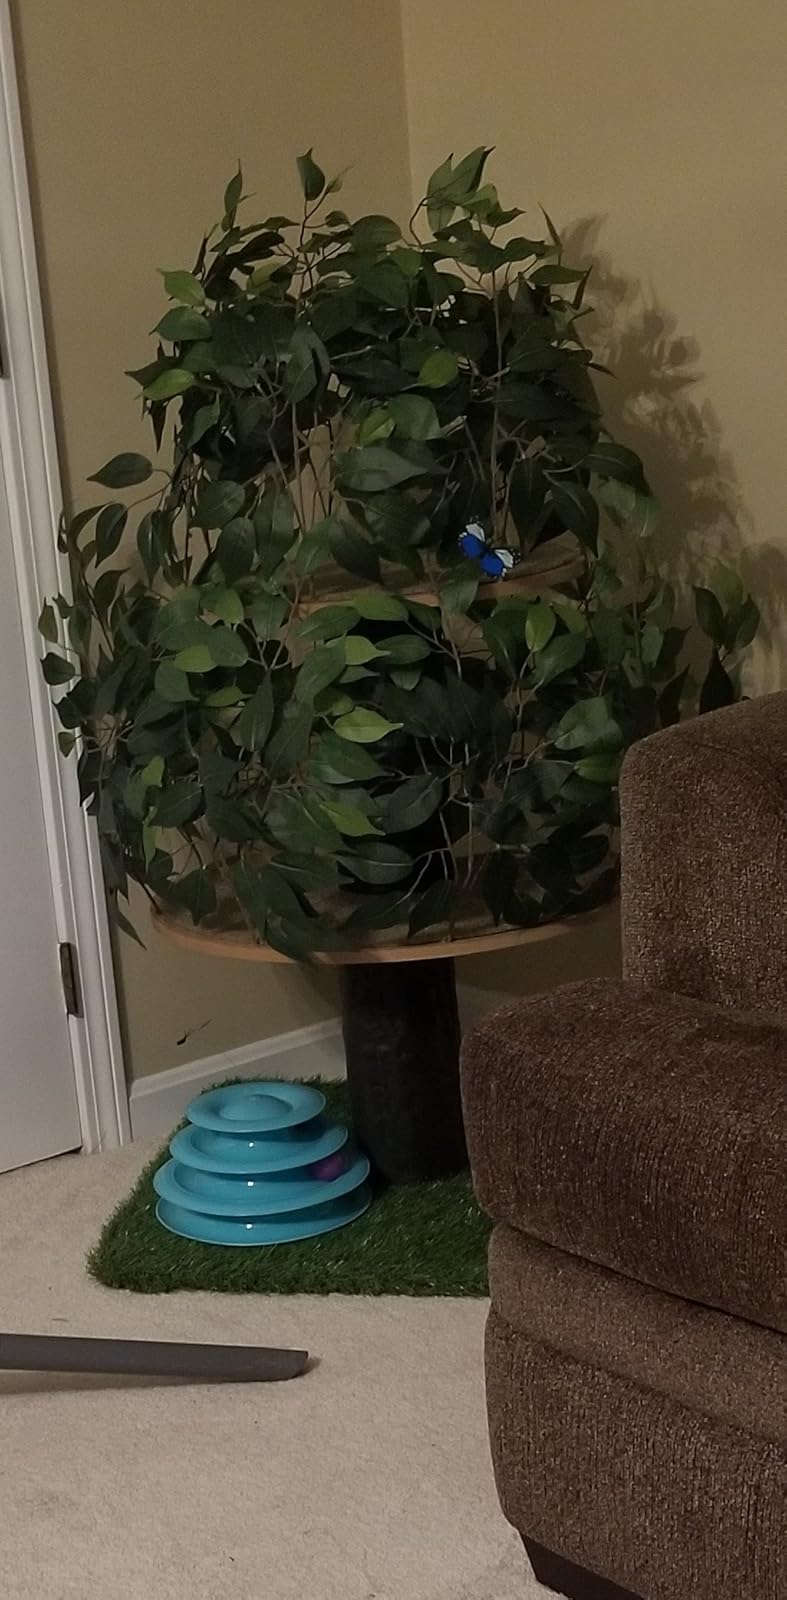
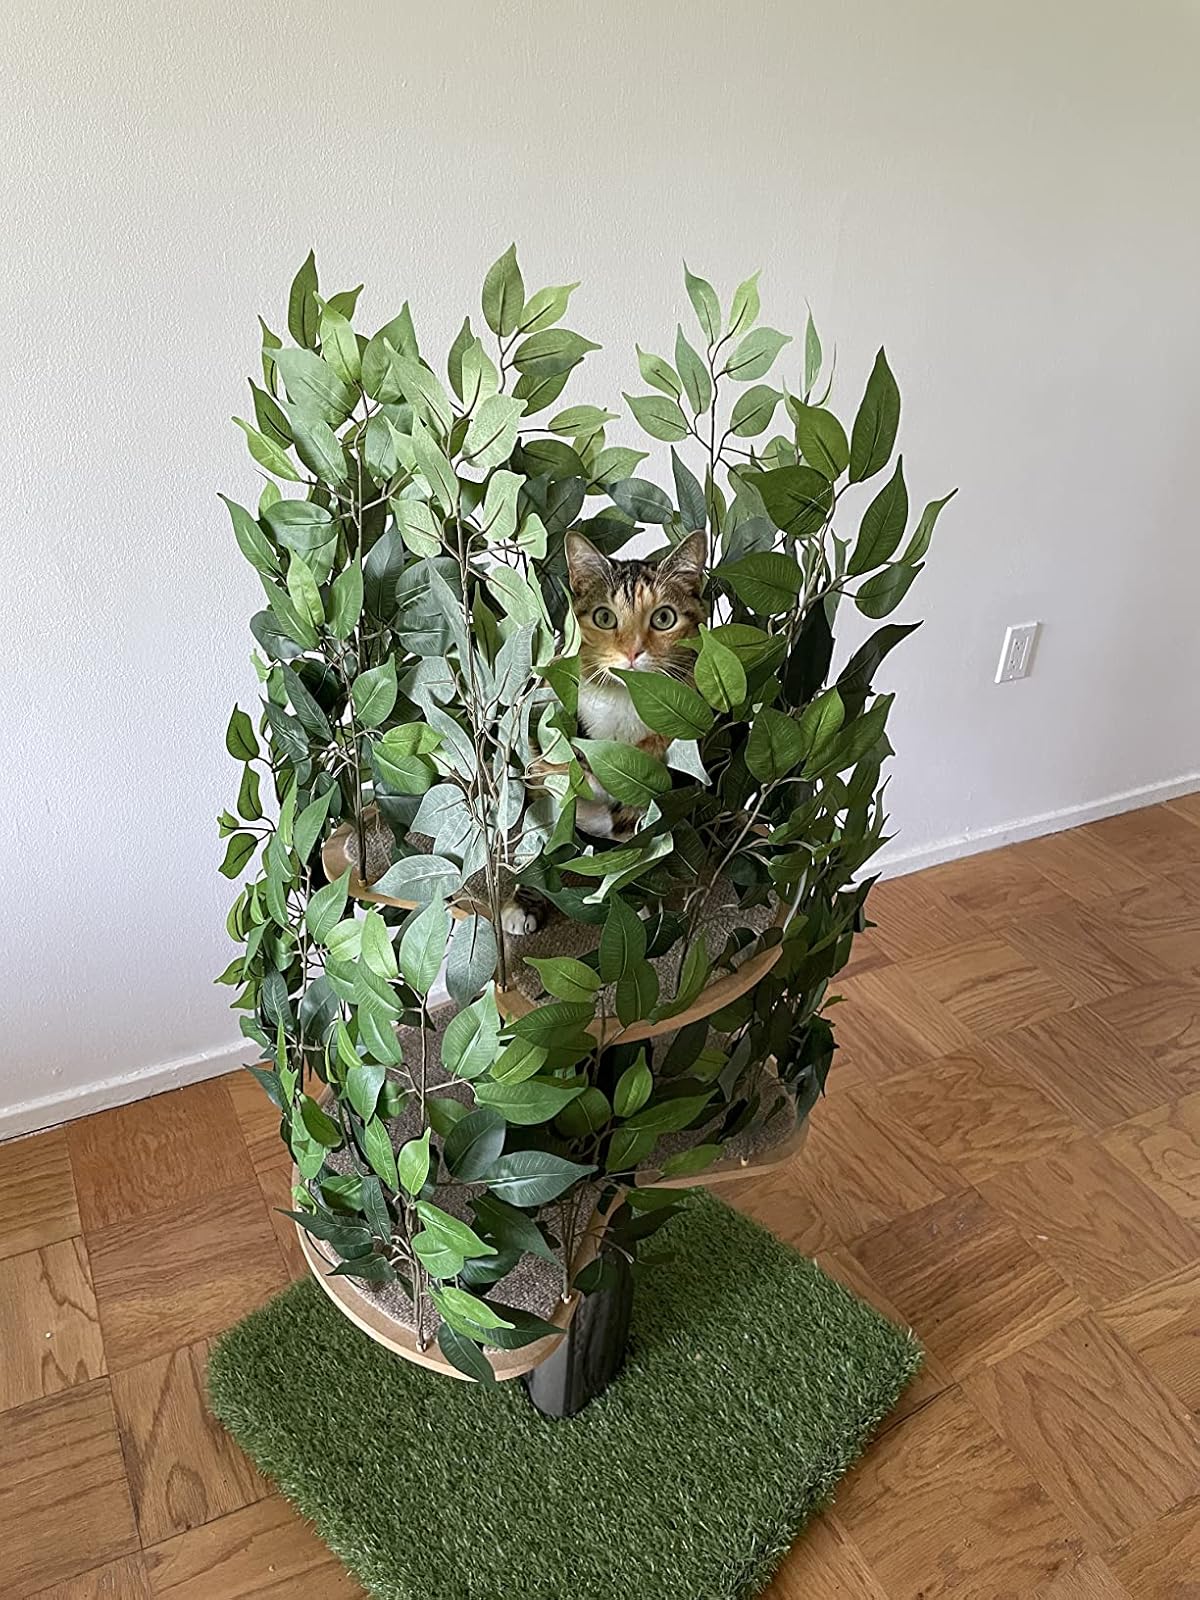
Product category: items_cat tree
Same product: yes